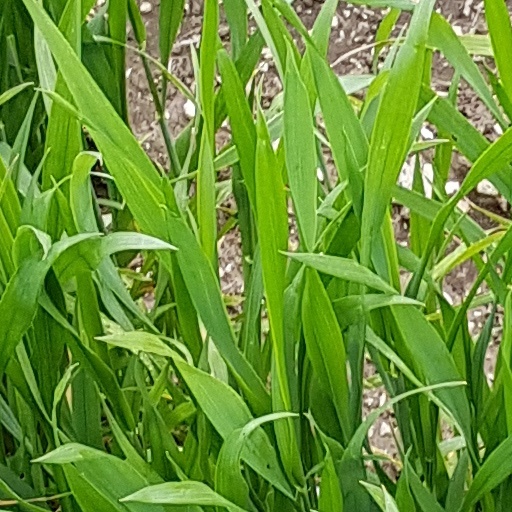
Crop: wheat